Floyd Spence

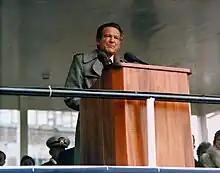
Spence speaks at the launch of USS "Cowpens" (CG-63), March 11, 1989

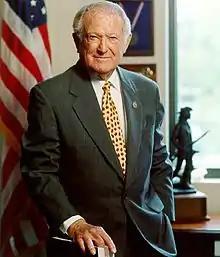
Spence later in his congressional career

For his first eleven terms, Spence represented a relatively compact district in the central portion of the state. Redistricting after the 1990 census resulted in shifting most of Spence's African-American constituents to the 6th District, which was reconfigured as a black-majority district. That district was taken by Columbia resident and state human affairs commissioner Jim Clyburn, who became the first Democrat to represent Columbia since Watson's party switch in 1965.